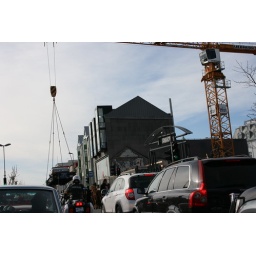
The flying Cadillac over the house of blues